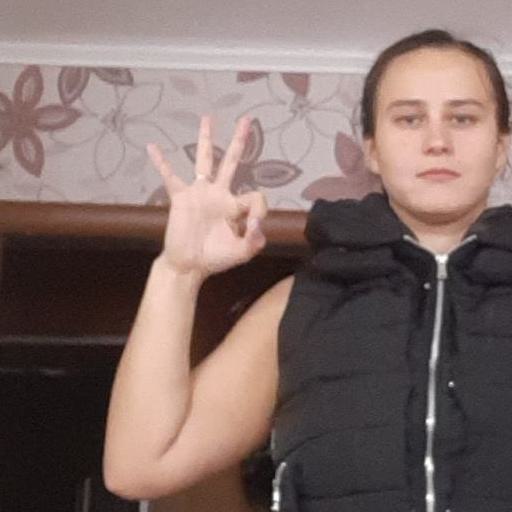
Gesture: ok